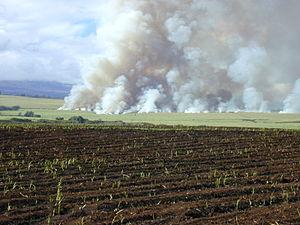
La canne à sucre est une plante cultivée appartenant au genre Saccharum, cultivée principalement pour la production du sucre extrait des tiges. Historiquement quatre espèces de cannes ont été domestiquées, principalement Saccharum officinarum, mais les cultivars modernes forment un ensemble d'hybrides complexes issus principalement de croisements entre Saccharum officinarum et Saccharum spontaneum, avec des contributions de Saccharum robustum, Saccharum sinense, Saccharum barberi, et de plusieurs genres apparentés tels que Miscanthus, Narenga et Erianthus.